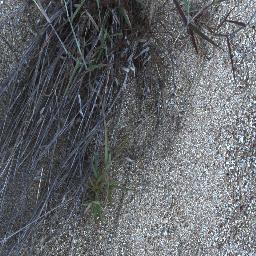
Label: negative